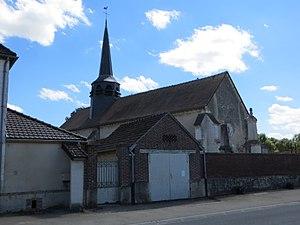
Vue générale de l'église